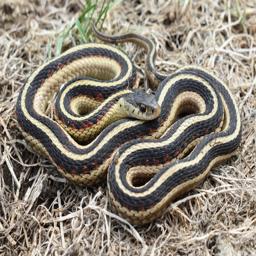
Animal: snakes